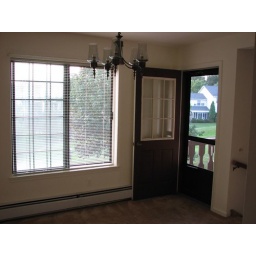
This side of the house is above ground, so it's a 2nd floor porch - very nice and safe